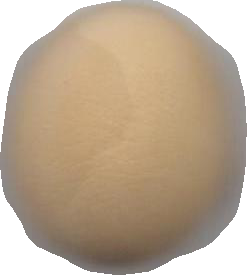
Variety: Dega